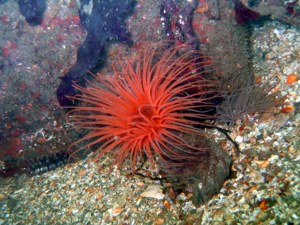
Les cérianthaires, ou « cérianthes » constituent une des trois sous-classes de cnidaires anthozoaires, d'aspect proche des anémones de mer.